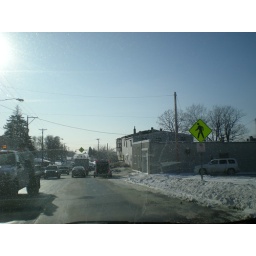
On my way to shop I found the road blocked due to fire of apartment building in Loretto